Maundy Thursday

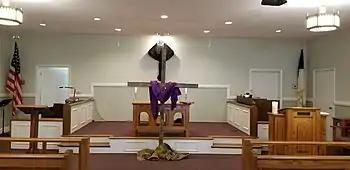
Altar and crucifix veiled in a Methodist church on Maundy Thursday in preparation for Good Friday

With Maundy Thursday commemorating the Last Supper, Christian denominations who observe this day universally celebrate the sacrament of Holy Communion, which they teach was instituted by Jesus on this night. In the Catholic Church, the Lutheran Church and in certain Anglican congregations, the Mass of the Lord's Supper begins as usual, but the Gloria is accompanied by the ringing of church bells, which are then silent until the Easter Vigil. After the homily the washing of feet may be performed. The Blessed Sacrament remains exposed, at least in the Catholic Mass, until the service concludes with a procession taking it to the place of reposition. The altar is later stripped bare, as are all other altars in the church except the Altar of Repose. In pre-1970 editions, the Roman Missal of the Catholic Church envisages this being done ceremonially, to the accompaniment of , a practice which continues in the Lutheran churches and Anglican churches of Anglo-Catholic churchmanship. In other Christian denominations, such as the Methodist Churches, the stripping of the altar and other items on the chancel also occurs, as a preparation for the somber Good Friday service. The stripping of the altar represents "the abandonment of Jesus by his disciples and the stripping of Jesus by the soldiers before his crucifixion."